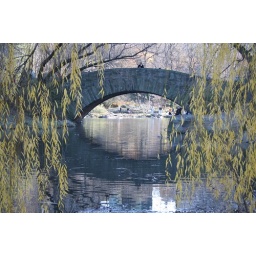
bridge in water